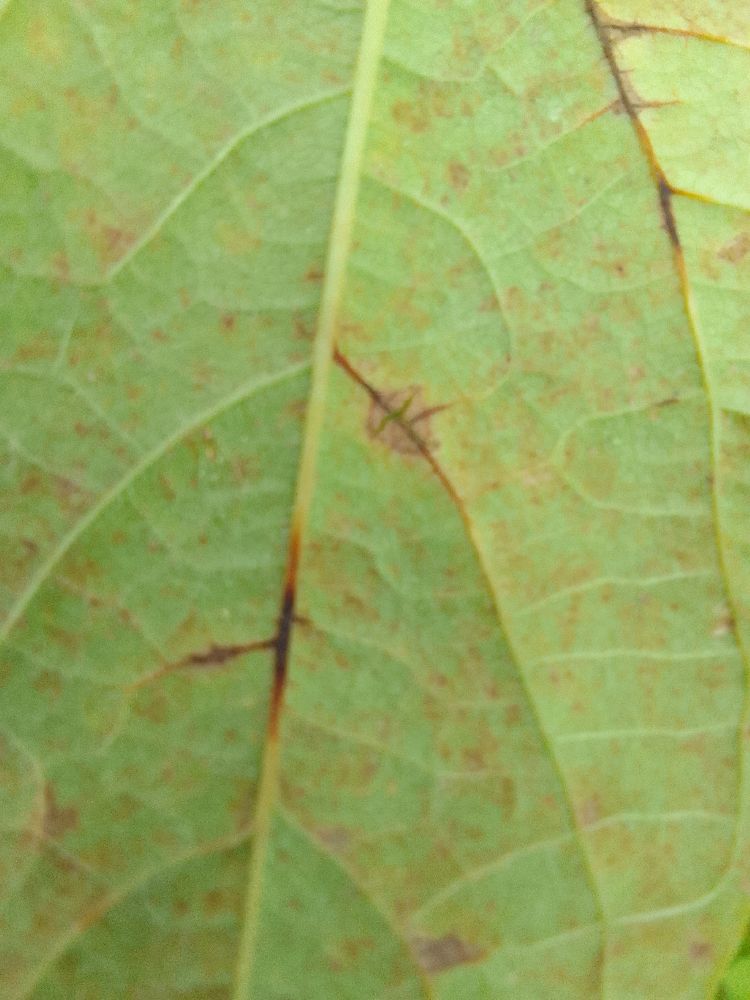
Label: anthracnose